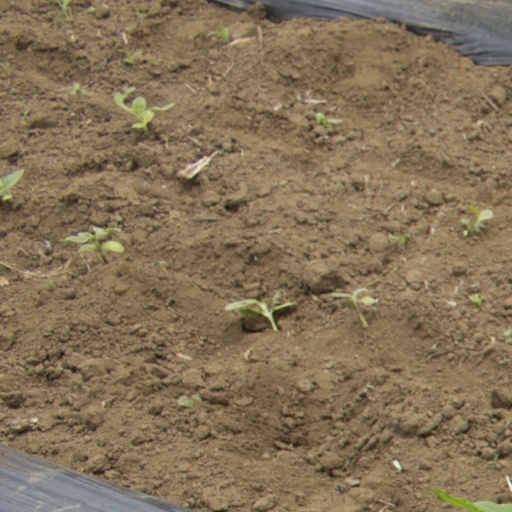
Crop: Jerusalem artichoke